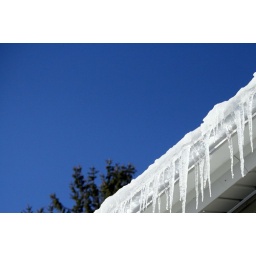
Icicles against a blue sky